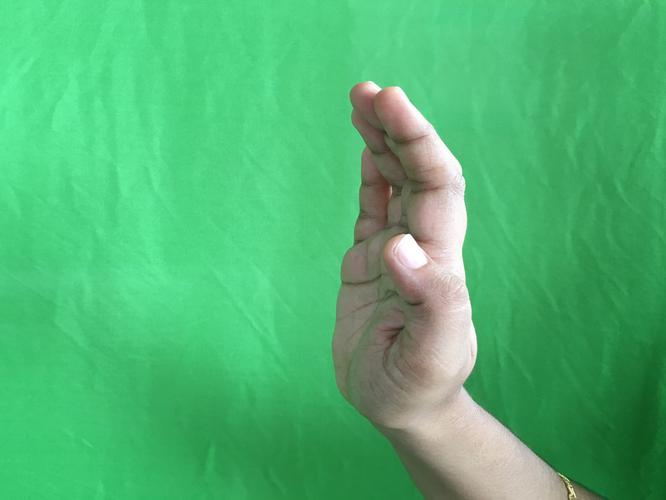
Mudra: Sarpasirsha
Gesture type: single_hand